Mike (2022 film)

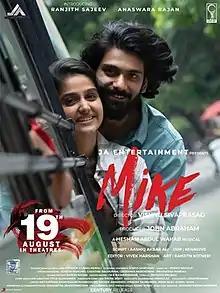
Theatrical release poster

Mike is a 2022 Indian Malayalam-language coming-of-age film directed by Vishnu Sivaprasad and wriiten by Ashiq Akbar Ali. It was produced by John Abraham with his company JA Entertainment, marking his debut production in Malayalam. The film stars Anaswara Rajan in the title role along with a debutant Ranjith Sajeev. The music was composed by Hesham Abdul Wahab. The film was released in theatres on 19 August 2022.